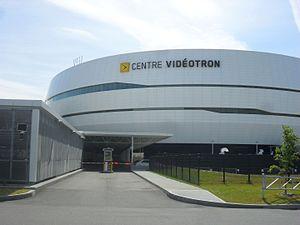
Centre Vidéotron, façade est
Régis Labeaume, né le 2 mai 1956 à Roberval au Québec, est un homme d'affaires et homme politique québécois, maire de Québec depuis 2007.
Le Centre Vidéotron est une salle omnisports située à Québec sur le site d'ExpoCité dans l'arrondissement de La Cité-Limoilou, tout juste à côté du Colisée de Québec